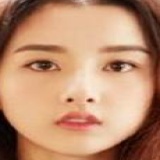
diễn viên Tống Tổ Nhi